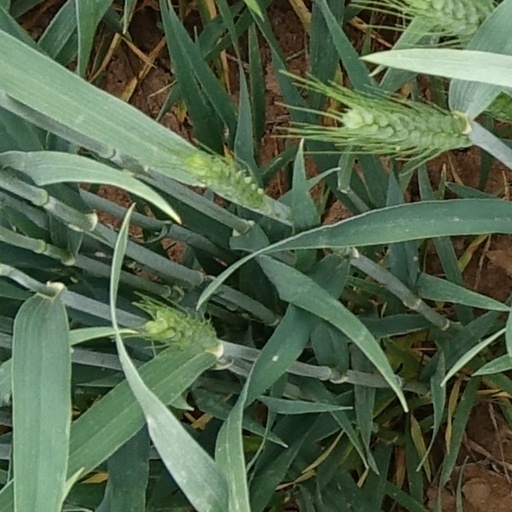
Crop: wheat